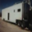
Label: truck